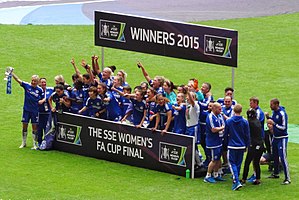
Chelsea F.C. Women / Hæder
Her fejrer de FA Women's Cup 2014–15 titlen
Chelsea Football Club Women er en engelsk fodboldklub for kvinder, baseret i based Fulham, England. Siden 2004 har klubben været tilknyttet Chelsea F.C., som er et hold for mænd og spiller i den engelske Premier League. Chelsea L.F.C. var en af de grundlæggende medlemmer af FA WSL i 2010, som har været Englands højeste liga for kvindernes fodbold siden 2011. Fra 2005 til 2010 konkurrerede Chelsea Ladies i Premier League National Division, som var den øverste fodboldliga for kvinder i engelsk fodbold dengang.